Luzia (Cirque du Soleil)

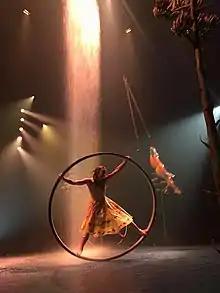
Cyr wheel act from "Luzia"

Luzia is a Cirque du Soleil show inspired by the richness of the Mexican culture. The name "Luzia" fuses the sound of "luz" ("light" in Spanish) and "lluvia" ("rain"), two elements at the core of the show's creation.